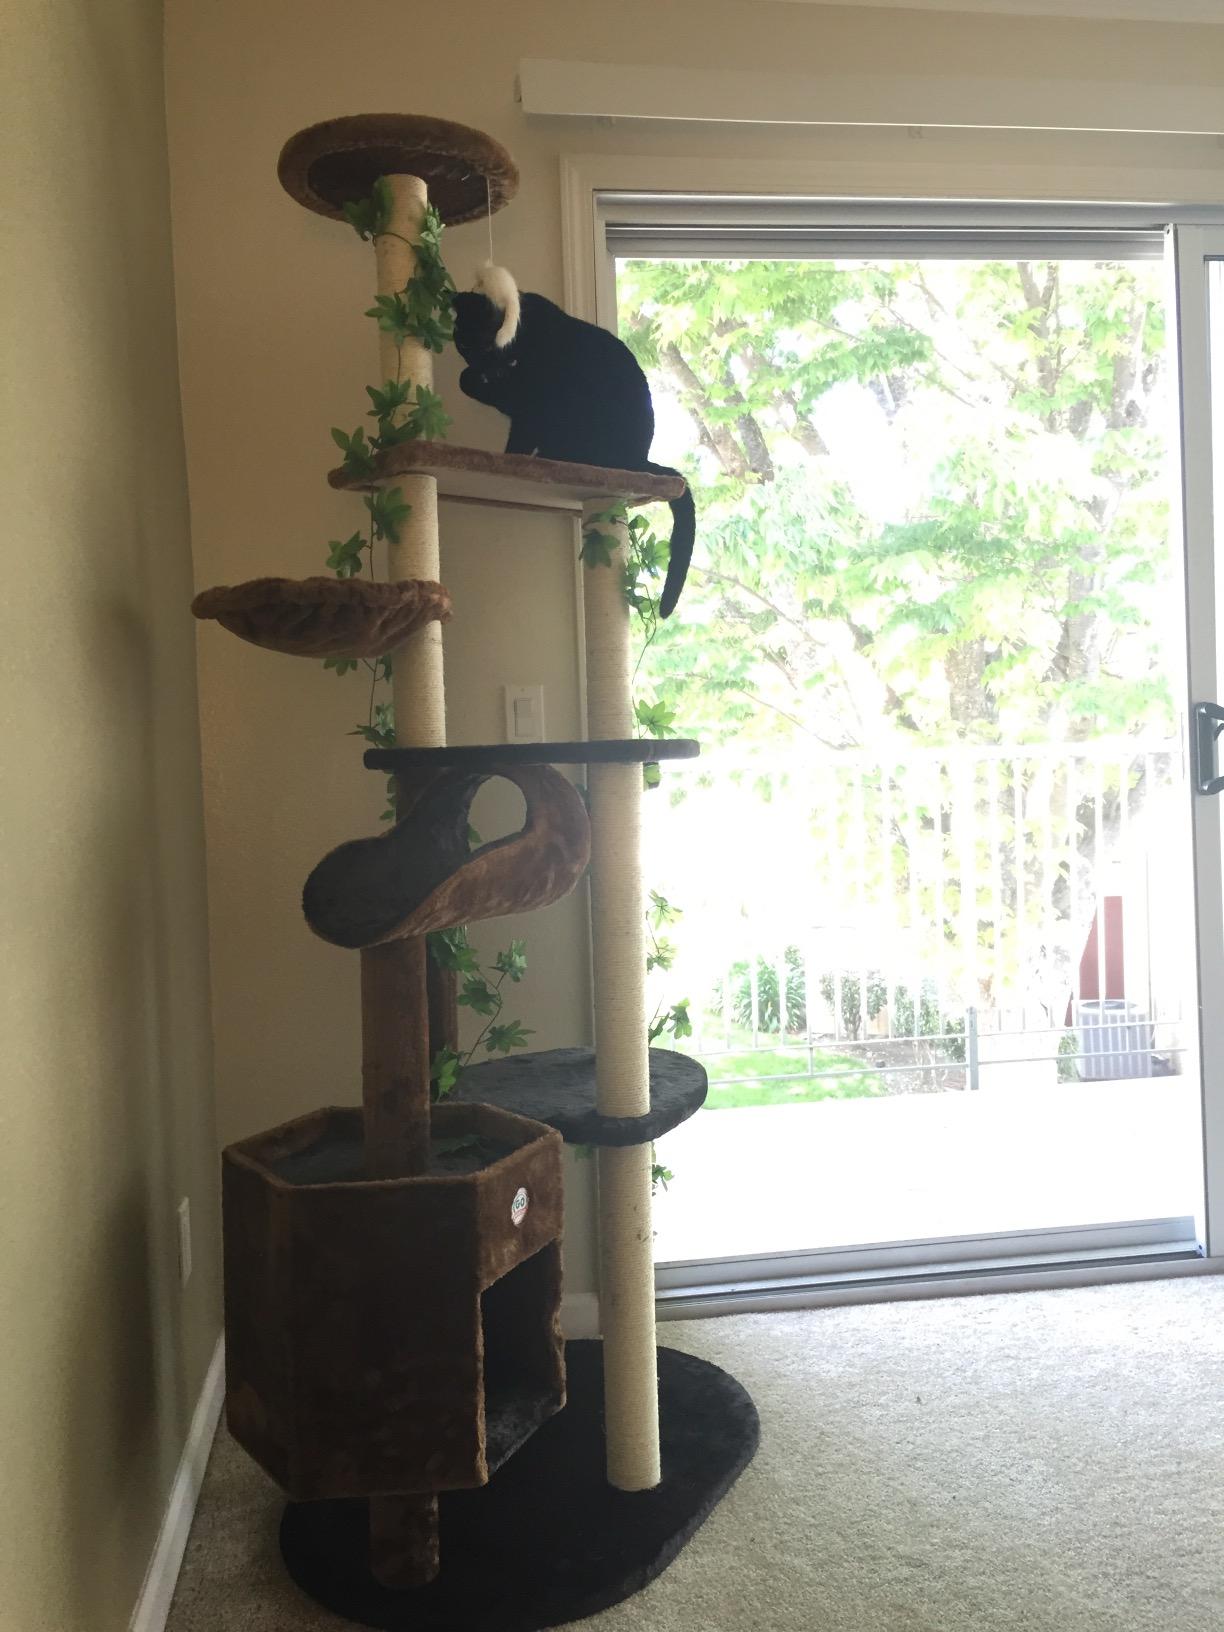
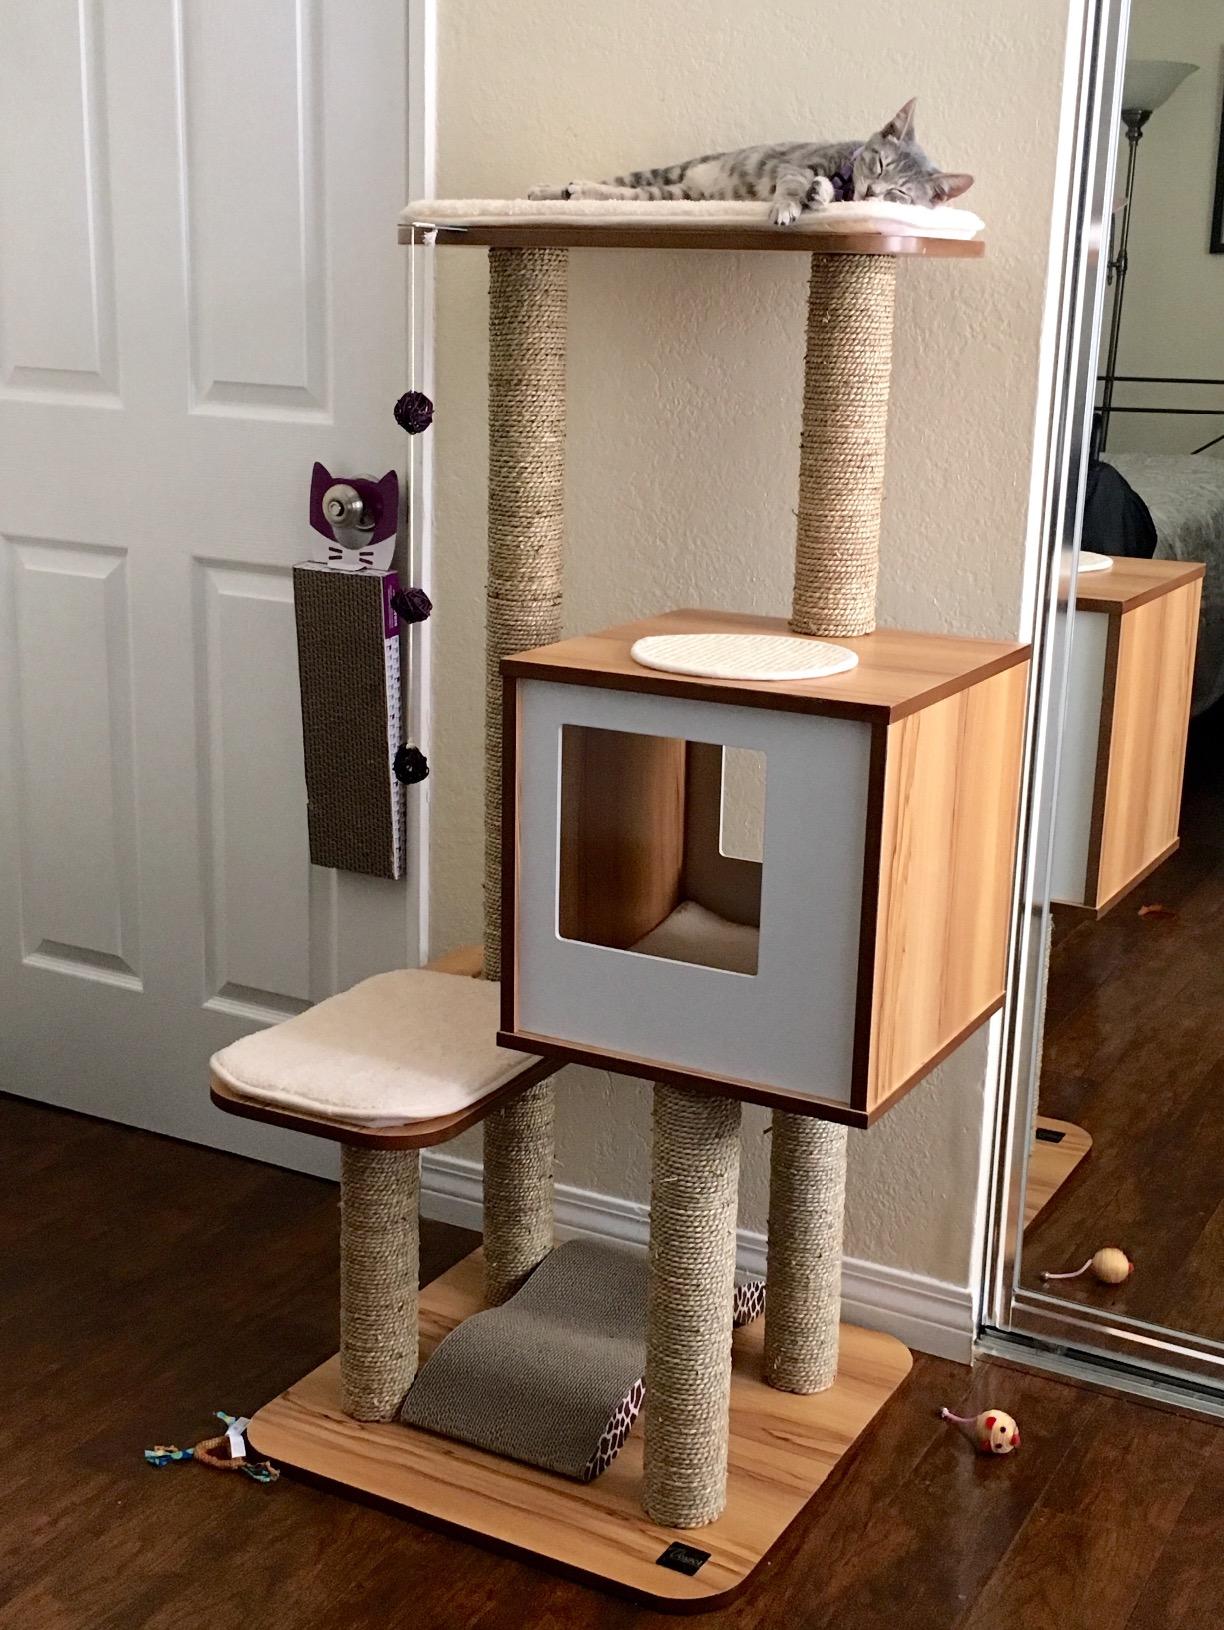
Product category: items_cat tree
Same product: no